Calouste Gulbenkian

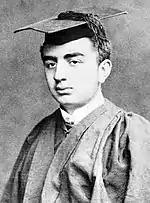
Gulbenkian in 1889 at the age of 20, newly graduated from King's College

After Hagop Pasha's appointment as the Ottoman Minister of Finance in 1887, he had Calouste prepare an oil survey of Mesopotamia. To develop the oil survey, Calouste merely read travel books and interviewed railroad engineers that were surveying and building the Baghdad Railway. Gulbenkian's oil survey led Hagop Pasha to believe that vast oil deposits lay in Mesopotamia (modern Syria and Iraq), to acquire tracts of land for the Sultan's oil reserves, and to establish the Ottoman oil industry in Mesopotamia.